Codex: Angels of Death

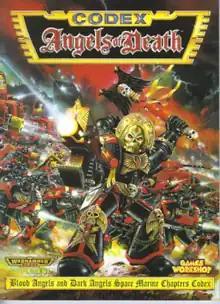

Codex: Angels of Death is a supplement published by Games Workshop in 1996 for the table-top miniatures game "Warhammer 40,000". The supplement focuses on the Space Marine chapters known as the Dark Angels and the Blood Angels, who harbour a thousand-year secret and seek to expiate their guilt on the field of battle.